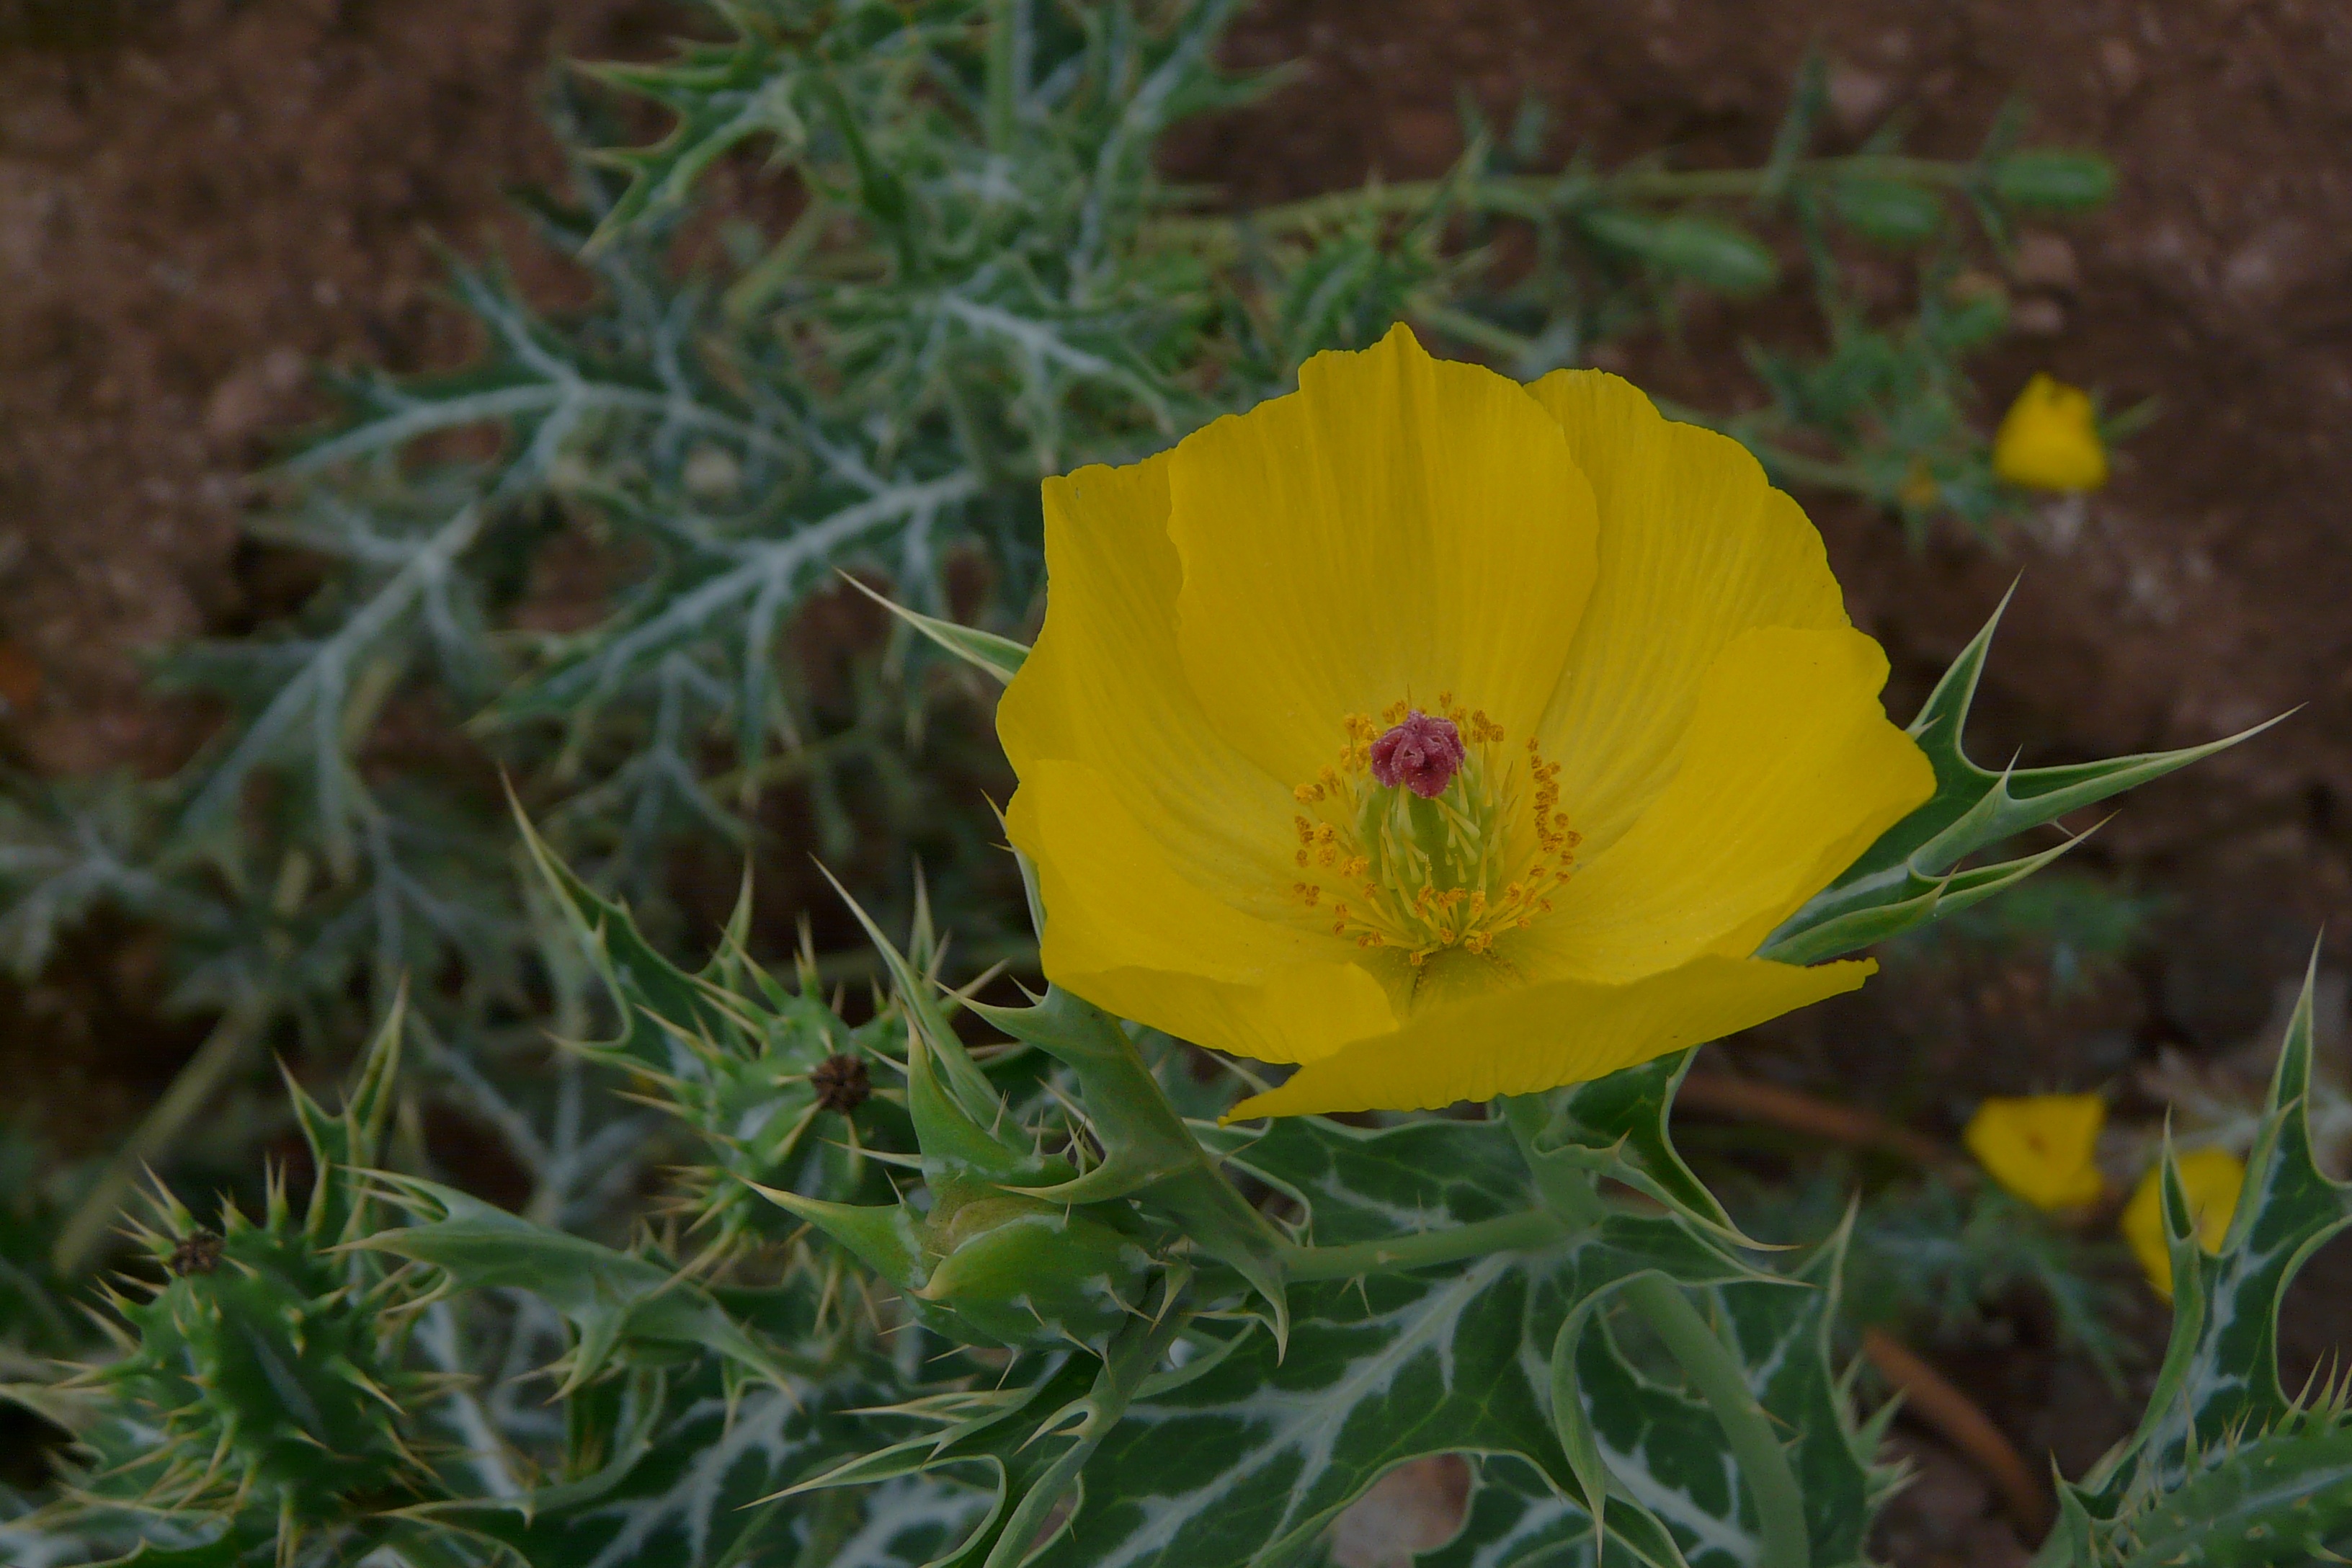
plant, field, meadow, flower, petal, botany, yellow, flora, wildflower, poppy, macro photography, flowering plant, daisy family, eschscholzia californica, annual plant, land plant, poppy family